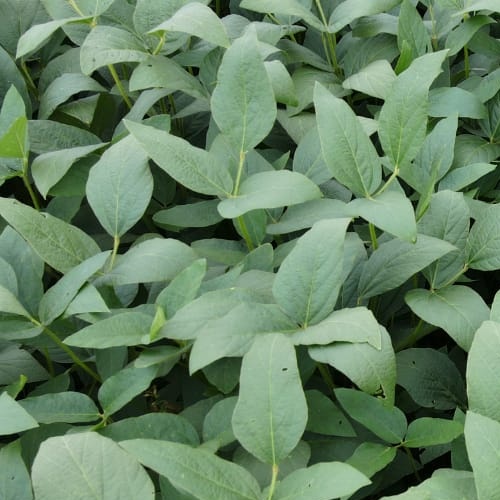
Label: Diabrotica_speciosa